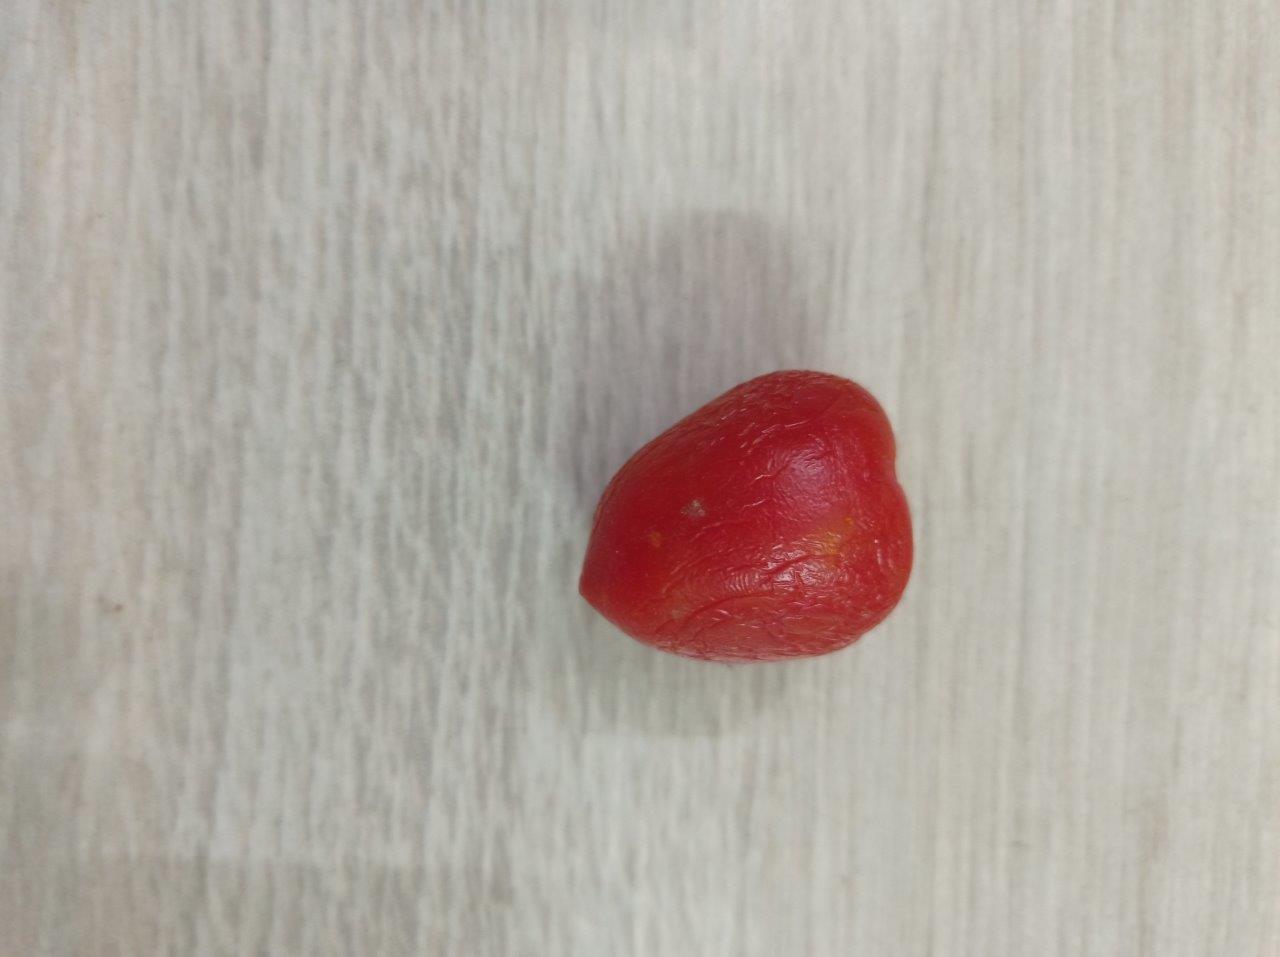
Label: Rotten